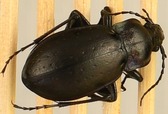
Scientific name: Carabus nemoralis nemoralis
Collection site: University of Notre Dame Environmental Research Center NEON (UNDE), plot UNDE_012